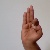
The image shows a hand gesture representing the letter 'F' in Indian Sign Language.